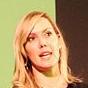
Age: 37